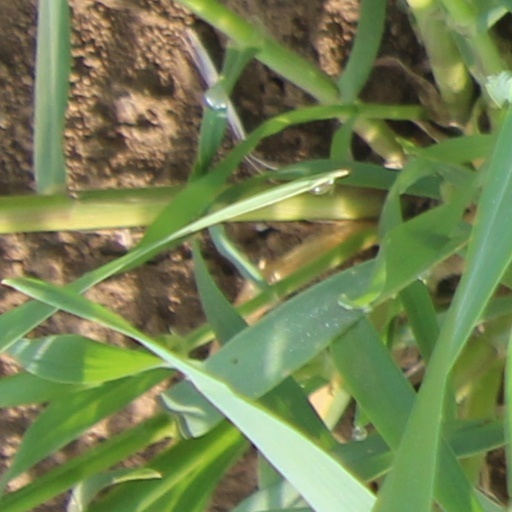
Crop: wheat